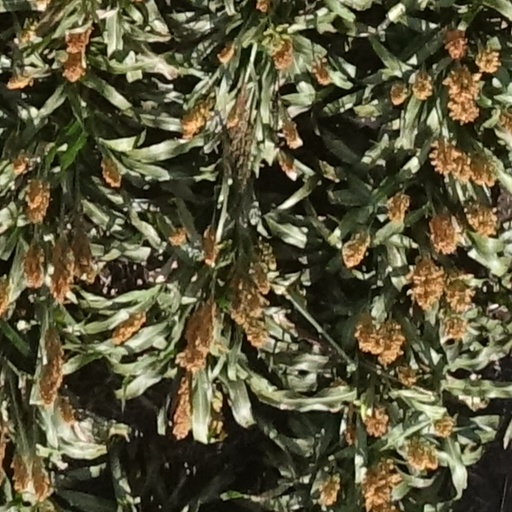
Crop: sorghum